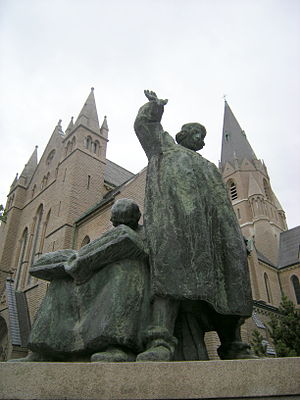
Olaus Petri
Olaus Petri var den mest fremragende af reformatorerne i Sverige, med det svenske navn Olof Pedersson.